Yei River State

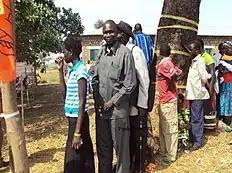
People voting in Lainya 2011

The counties are further sub-divided into payams, and the payams are then further sub-divided into bomas. Namely: